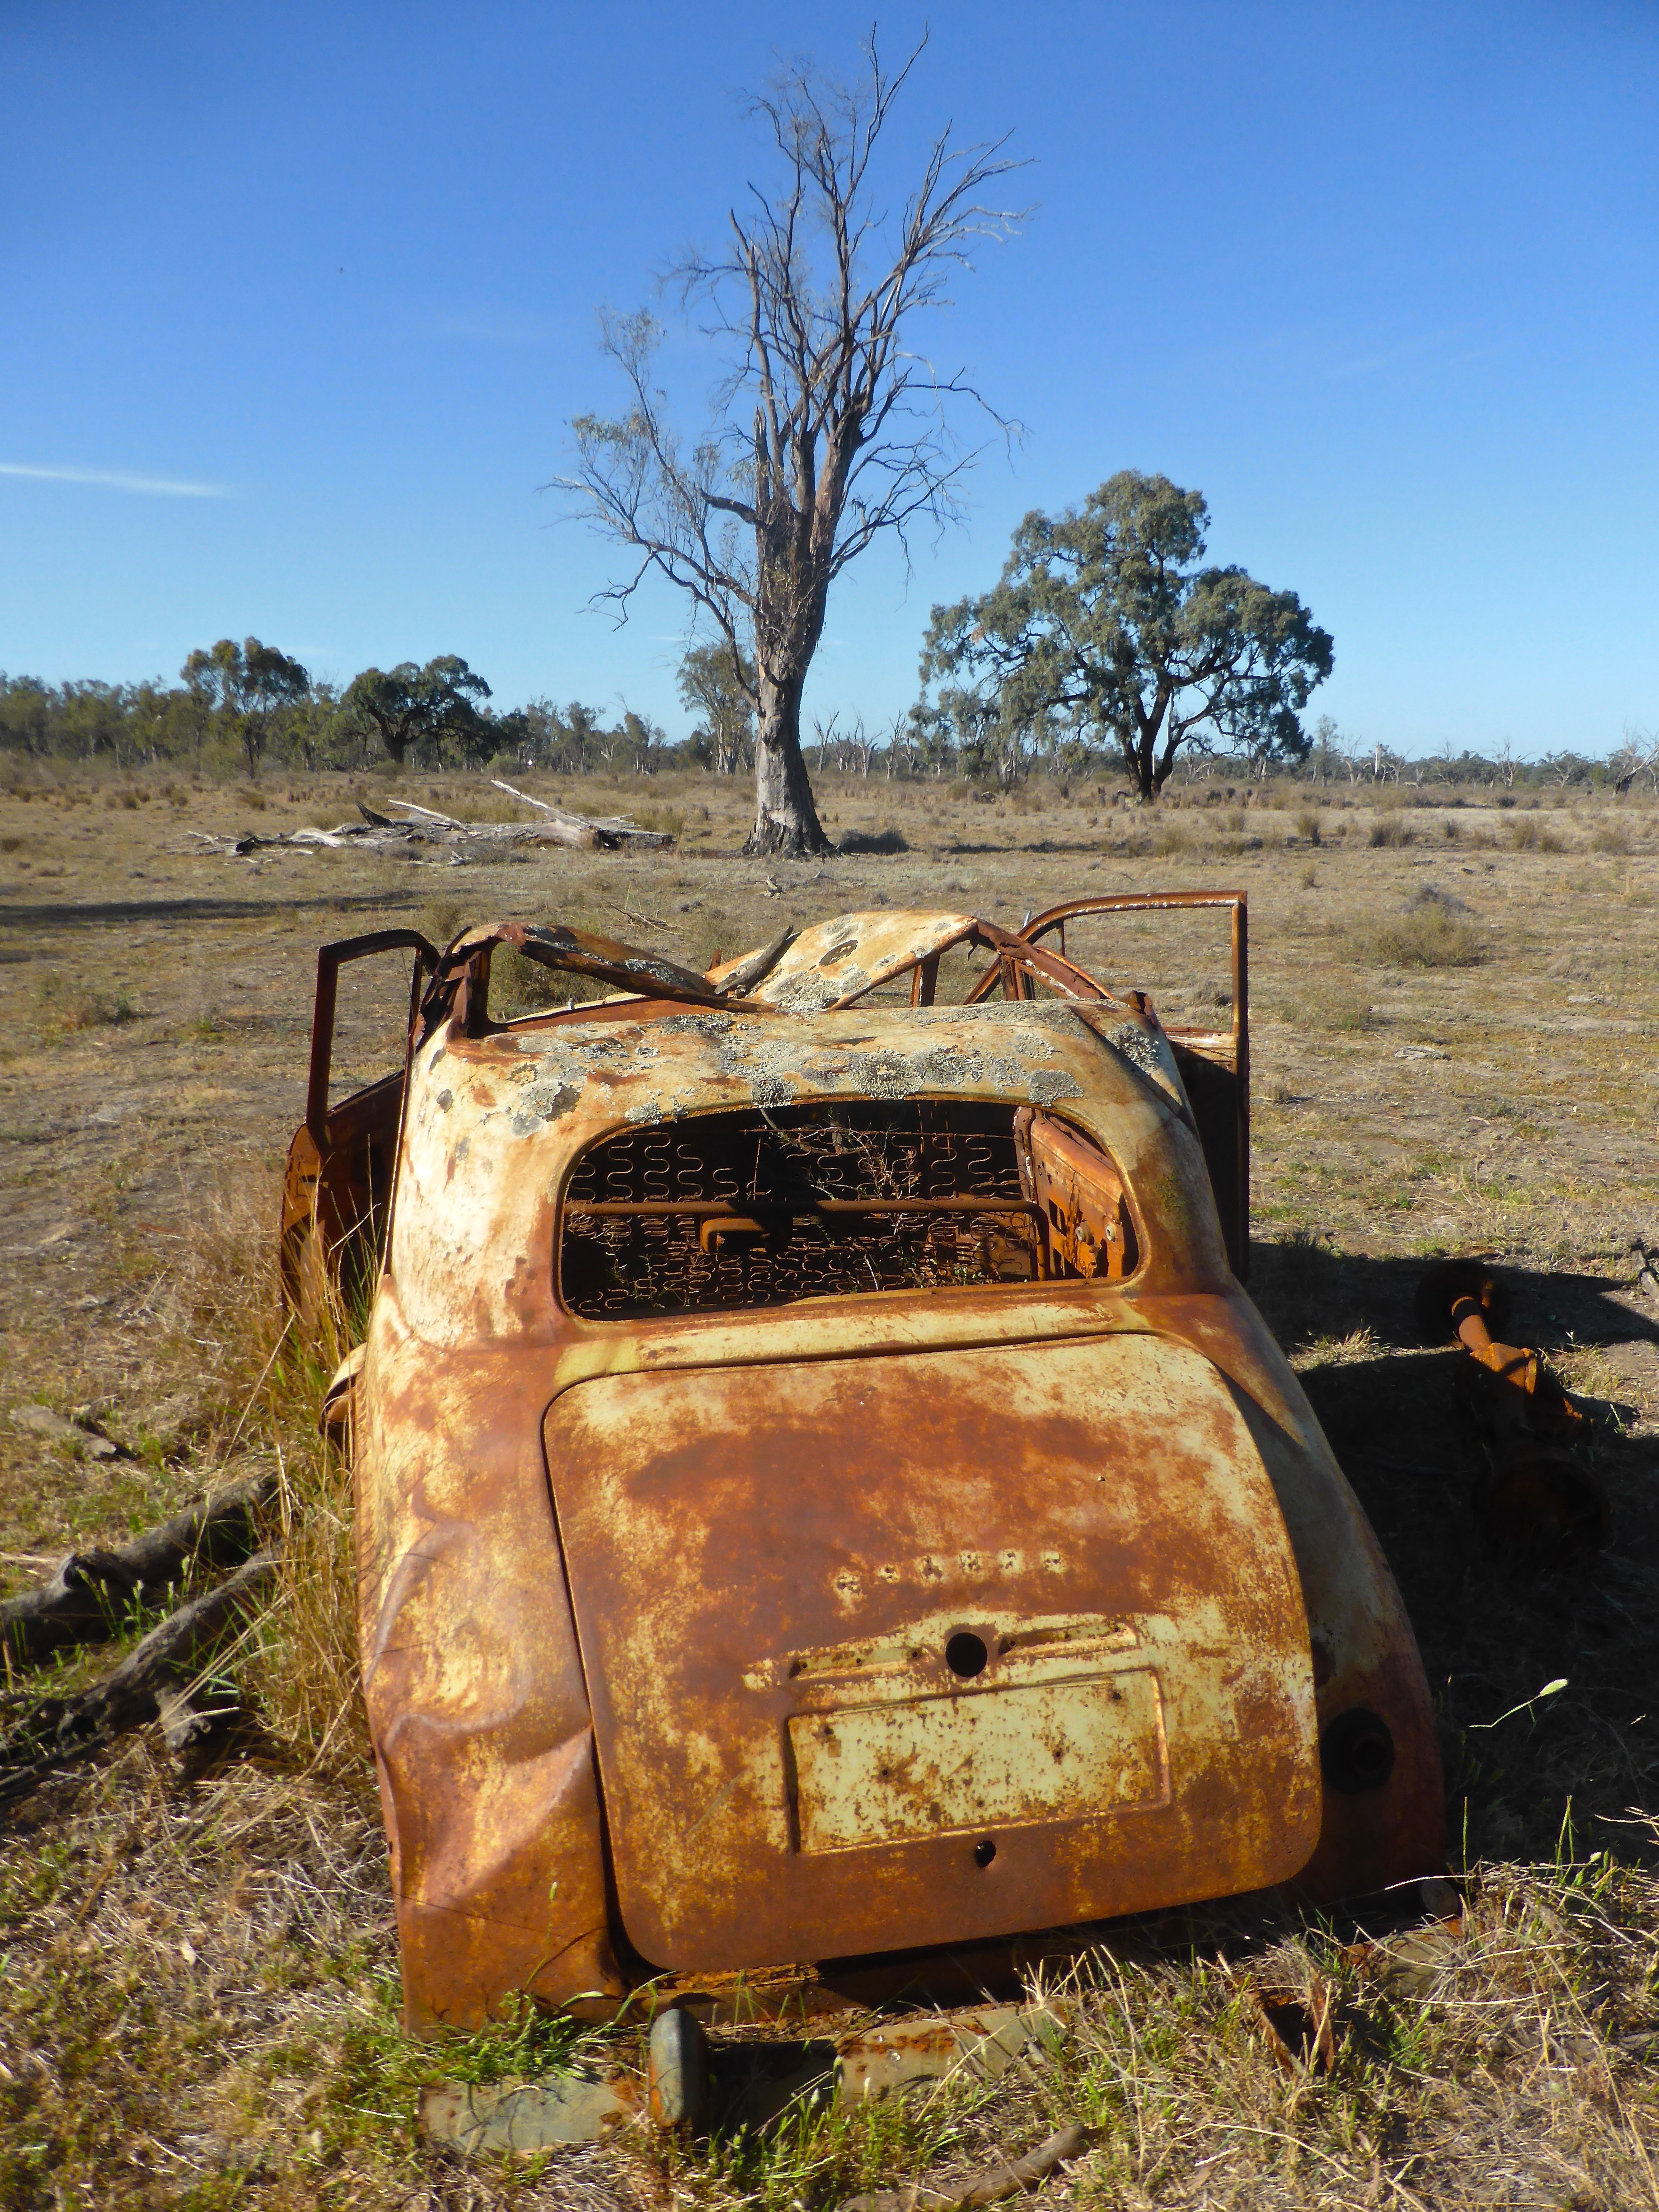
wood, car, automobile, old, desolate, rust, vehicle, broken, disrepair, metal, soil, abandoned, decay, junk, smashed, weathered, rusty, trash, damage, scrap, useless, rural area, corroded, oxidation, degeneration, degradation, off roading, disintegrate, oxidised